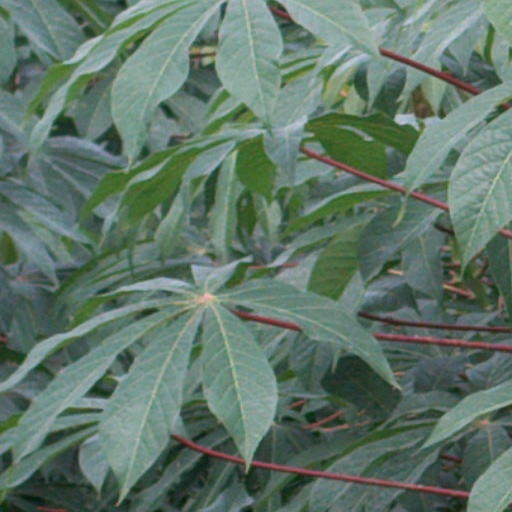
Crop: cassava